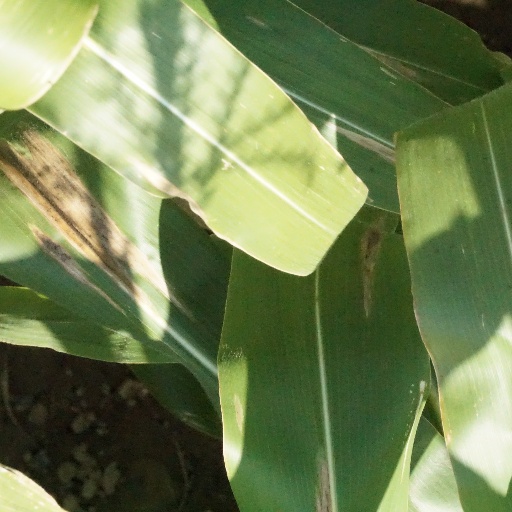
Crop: maize; corn